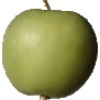
Label: apple_granny_smith